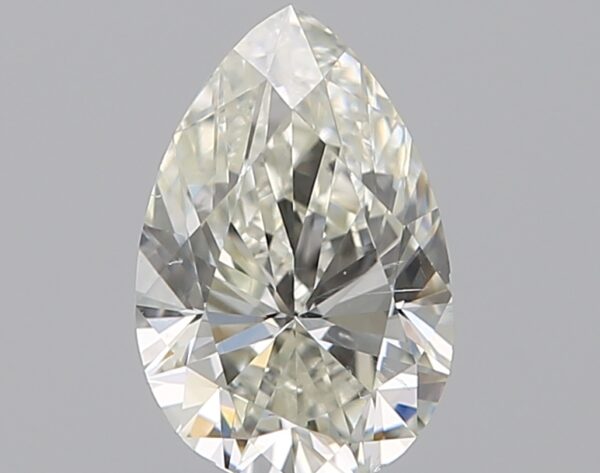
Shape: pear
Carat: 0.7
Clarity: VS2
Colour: K
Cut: VG
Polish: EX
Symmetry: GD
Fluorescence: M
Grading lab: GIA
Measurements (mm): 7.38 x 4.83 x 3.09